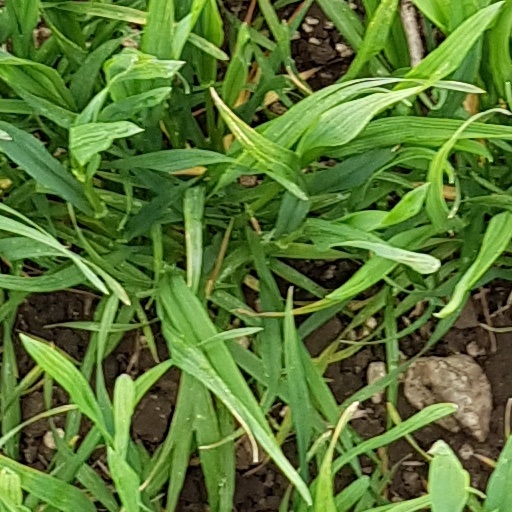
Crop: wheat